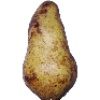
Label: pear_abate